Walker Carpenter

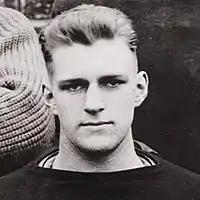
Carpenter c. 1917 ""Big Six""

Walker Glenn "Bill" "Big Six" Carpenter (June 3, 1893 – September 24, 1956) was an American football tackle for John Heisman's Georgia Tech Golden Tornado of the Georgia Institute of Technology. He and teammate Everett Strupper were the first players from the Deep South selected to an All-America team, in 1917. Carpenter was inducted into the Georgia Tech Athletics Hall of Fame in 1965. He is also a member of the Georgia Sports Hall of Fame and the Helms Football Hall of Fame.